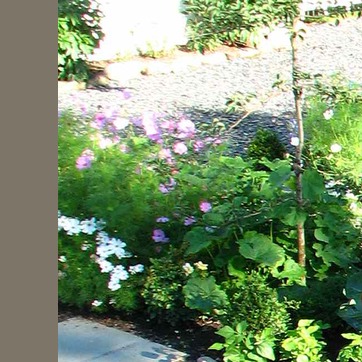
Material: foliage